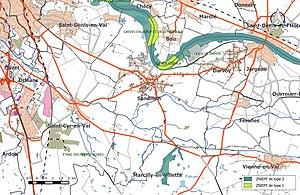
Carte des Zones naturelles d'intérêt écologique faunistique et Floristique (ZNIEFF) de la commune de fr:Sandillon.
Sandillon est une commune française située dans le département du Loiret en région Centre-Val de Loire.